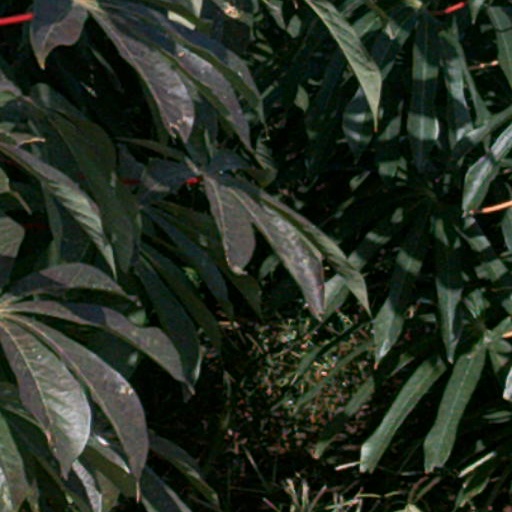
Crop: cassava